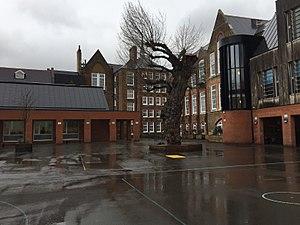
La cours de récréation du Lycée Francais Bilingue de Londres.
Le Collège français bilingue de Londres est un établissement scolaire français à l'étranger créé en 2011 à Londres, dans le quartier de Kentish Town.